Radar in World War II

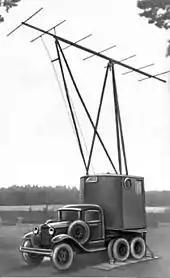
RUS–2. Receiver (artist's impression)

During 1940, the LEPI took control of "Redut" development, perfecting the critical capability of range measurements. A cathode-ray display, made from an oscilloscope, was used to show range information. In July 1940, the new system was designated RUS-2. A transmit-receive device (a duplexer) to allow operating with a common antenna was developed in February 1941. These breakthroughs were achieved at an experimental station at Toksovo (near Leningrad), and an order was placed with the Svetlana Factory for 15 systems.